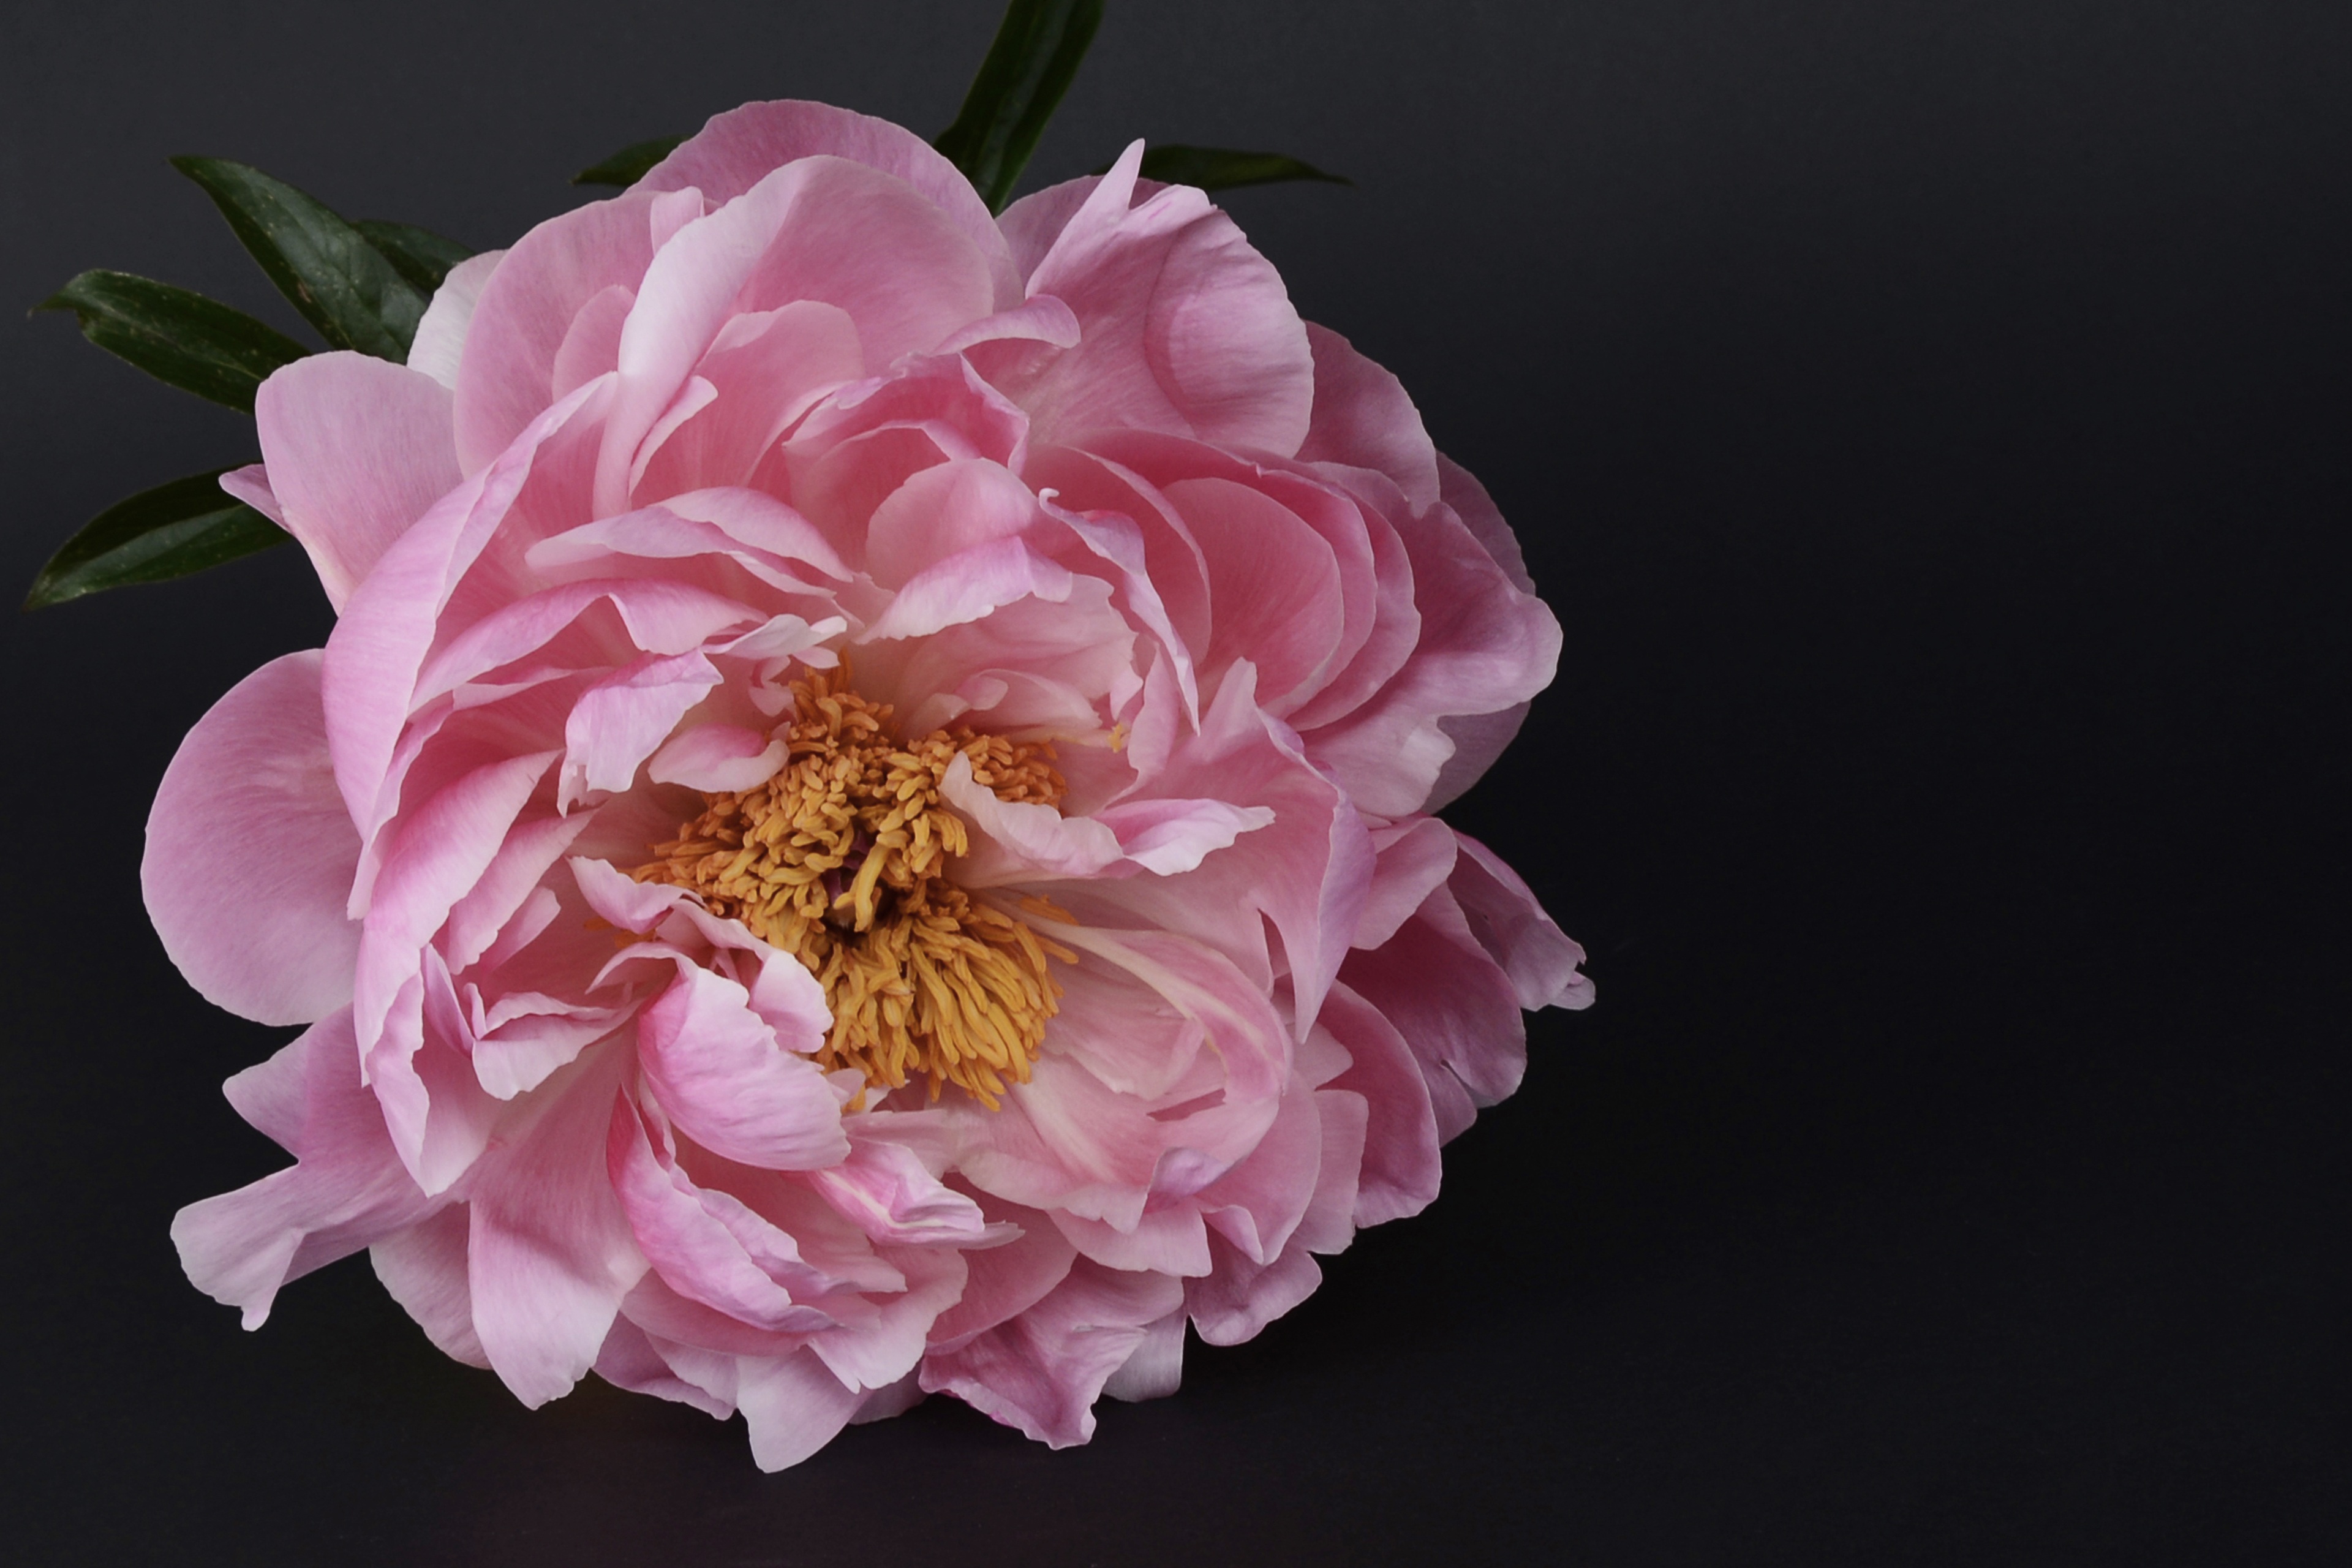
nature, blossom, plant, white, flower, petal, bloom, spring, garden, pink, flora, flower garden, peony, full bloom, macro photography, flowering plant, pentecost, land plant